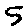
Label: 5